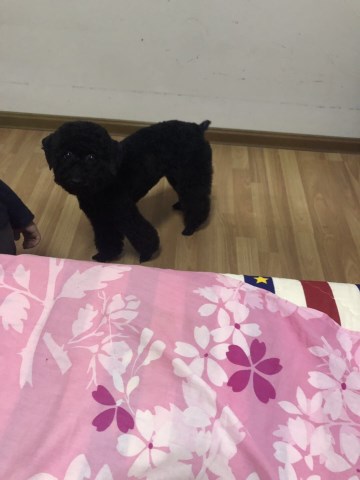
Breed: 7449-n000128-teddy